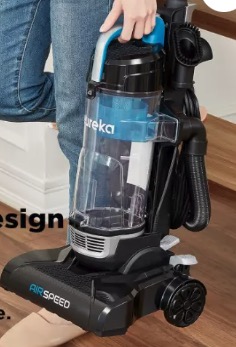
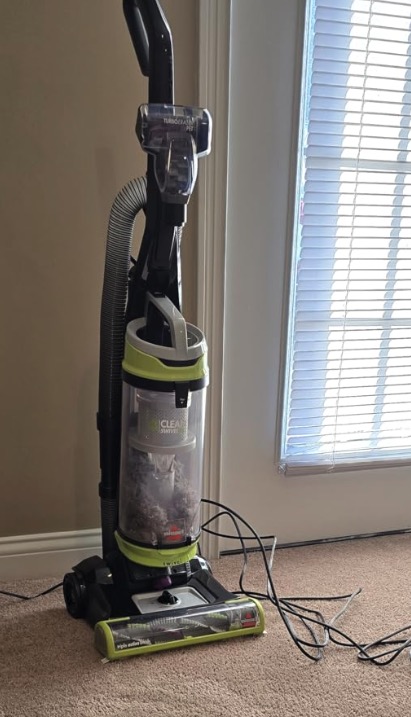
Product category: items_vacuum
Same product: no